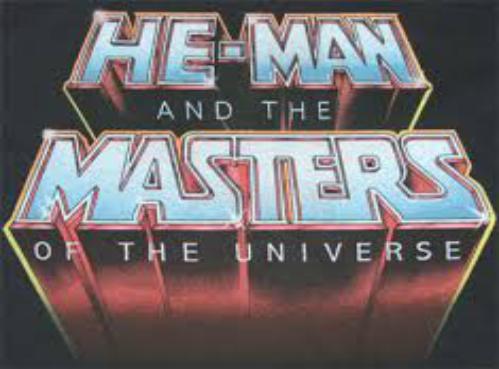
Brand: he-man
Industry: Clothes